Villa di Spoiano

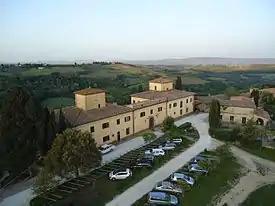
Fattoria Villa Spoiano organic farm

Villa di Spoiano is a renaissance villa located on a hillock between Tavarnelle Val di Pesa and Barberino Val d'Elsa. It has been cited for the first time in 1689 by San Jacopo a Magliano.